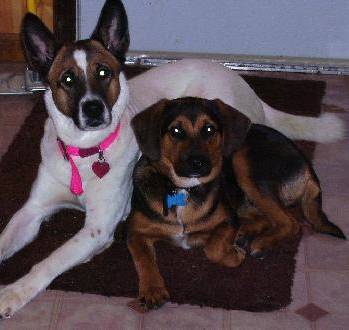
Label: dog